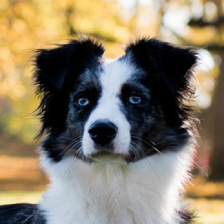
Label: animals